Yueqin

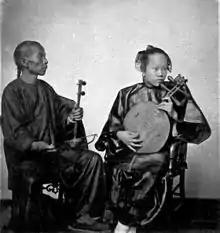
Chinese musician playing the "yueqin" (right), 1874

The word "yueqin" is made of two characters, "yuè" (月 "moon") and "qín" (琴 "stringed instrument, zither"). Its name in Korean ("wolgeum"), Japanese ("gekkin") and Vietnamese (nguyệt cầm) mean the same thing, and are Sinoxenic words, meaning they were borrowed from Chinese, but pronounced in the local way.